Ladoga Karelia

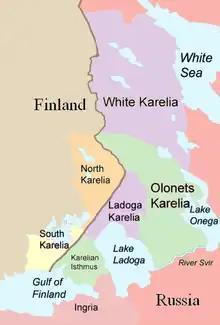
Historical regions of Karelia

When state formation first began in the region, Ladoga Karelia belonged to the Novgorod Republic; thereafter it came under Russian rule, as part of Kexholm County. Along with Kexholm County, Ladoga Karelia was transferred to Sweden through the Treaty of Stolbovo in 1617. Sweden lost Ladoga Karelia to Russia in the Treaty of Nystad in 1721, after which the area became part of the Viborg Governorate, also known as Old Finland. Following the Russian conquest of the rest of Finland, this so-called "Old Finland" was united, under the name Viborg Province, with the newly constituted Grand Duchy of Finland in 1812. The Ladoga Karelia was then divided into Central Karelia and Border Karelia. The area remained part of Finland following its independence from Russia in 1917.